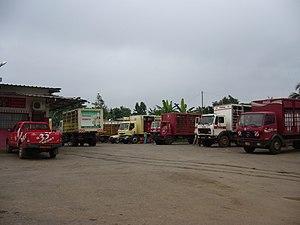
Cameroun - Edéa - Camions de transport de bière au dépôt This is an image with the theme ""Africa on the Move or Transport"" from: Cameroon"
Édéa est une communauté urbaine du Cameroun située dans la région du Littoral, sur le fleuve Sanaga et le long du transcamerounais, le chemin de fer reliant Douala à Yaoundé. C'est le chef-lieu du département de la Sanaga-Maritime.